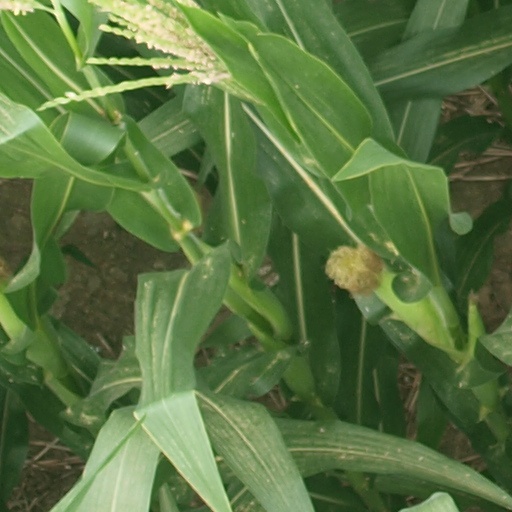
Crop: maize; corn